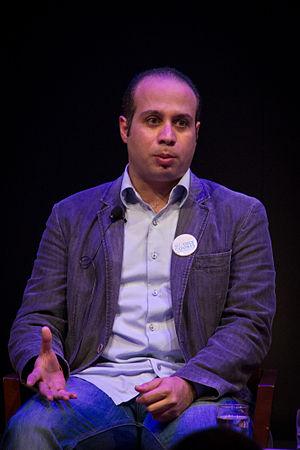
Ahmed Maher, né le 2 décembre 1980 à Alexandrie, est un des cofondateurs du Mouvement de la Jeunesse du 6 avril, un des mouvements d’opposition à Hosni Moubarak.
Ahmed Douma, né le 10 septembre 1985 dans le gouvernorat de Beheira, est un militant et blogueur égyptien, considéré comme une « icône » de la révolution égyptienne de 2011. Il participe à la création de plusieurs mouvements d'opposition. Plusieurs sources relèvent qu'il est arrêté sous tous les gouvernements successifs dans la période récente. Il est condamné en février 2015 à la prison à perpétuité.